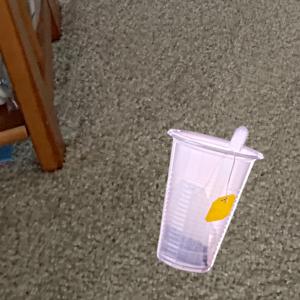
Label: cups